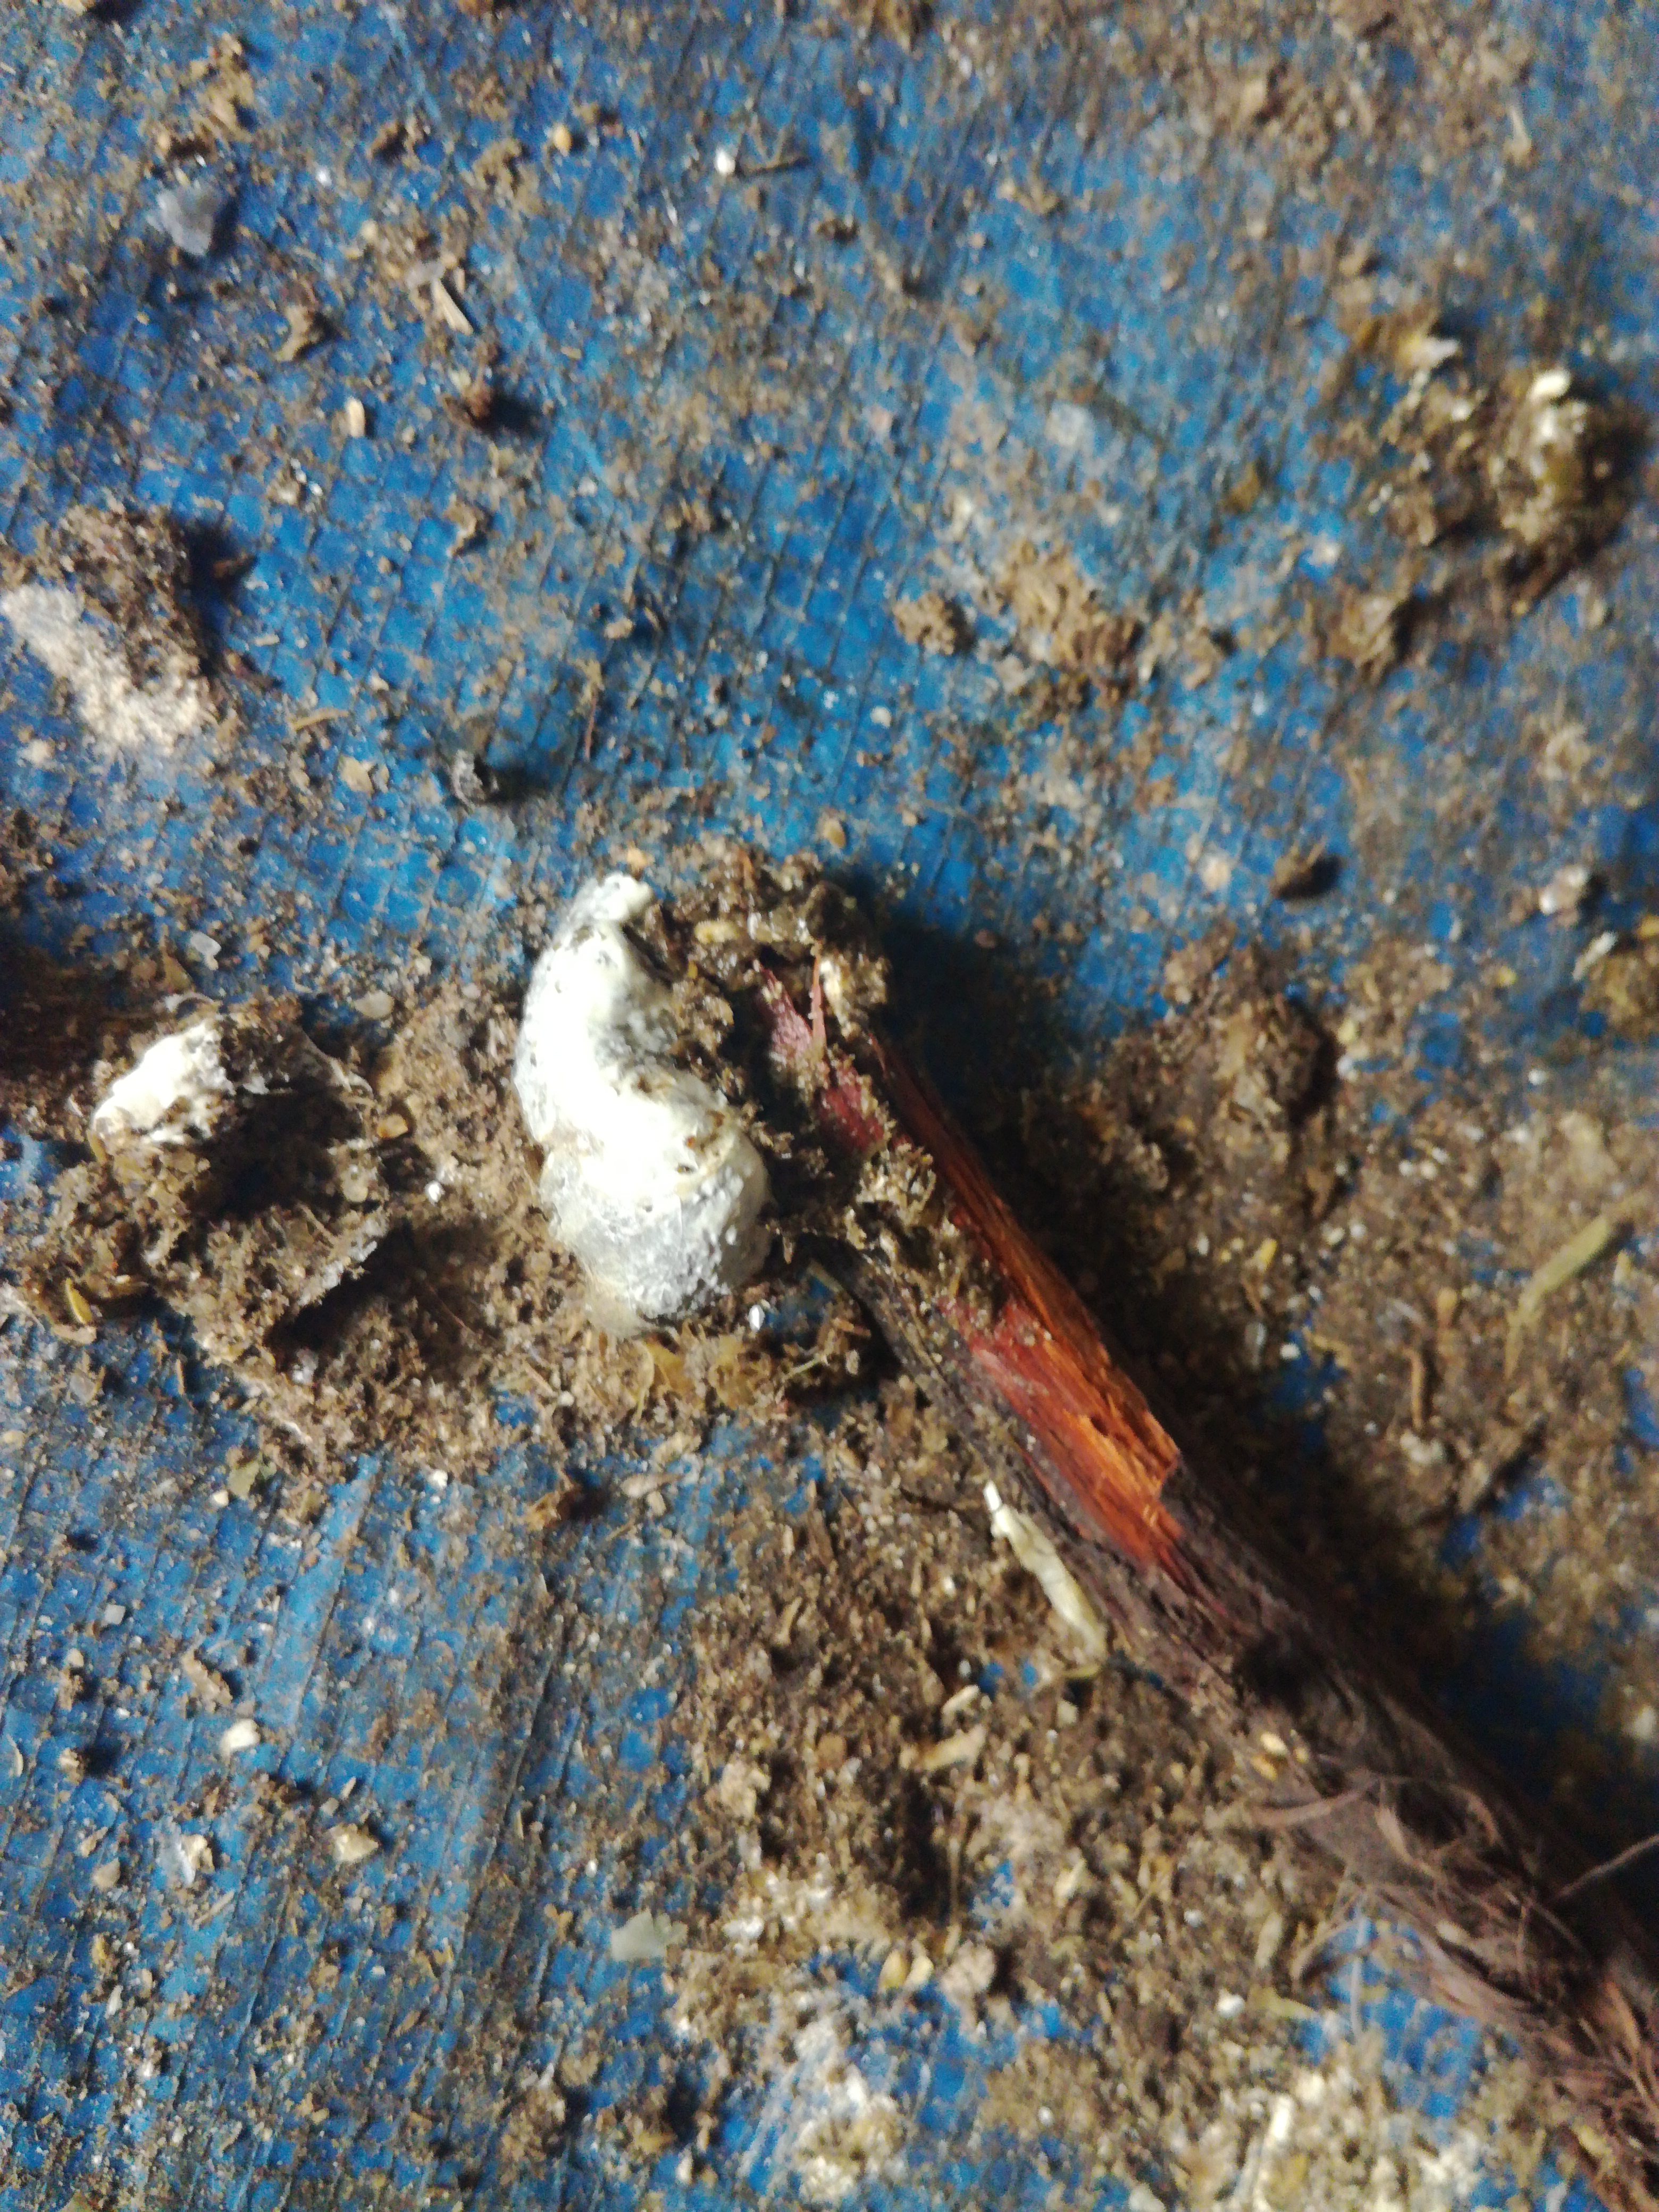
PCR-confirmed diagnosis: Salmonella